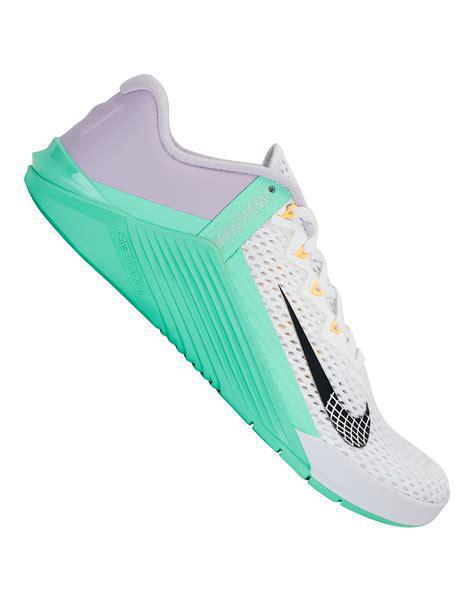
Brand: Nike
Model: Metcon 6